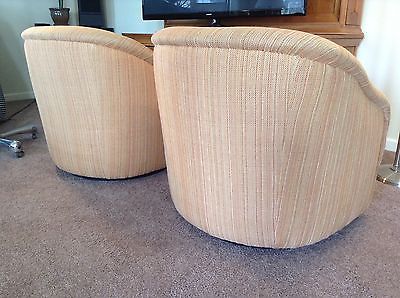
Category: chair